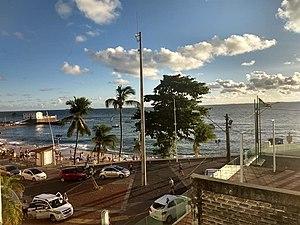
La plage de Port de Barra
Salvador, appelée aussi Salvador de Bahia, est une ville du Brésil, capitale de l'État de Bahia. Elle est située dans l'Est du pays sur une péninsule bordant la baie de Tous les Saints sur l'océan Atlantique. C'est le port principal de la région Recôncavo Baiano. Avec 2 902 927 habitants en 2014, c'est la plus grande ville du nord-est brésilien et la 3ᵉ plus grande ville du pays, après São Paulo et Rio de Janeiro.